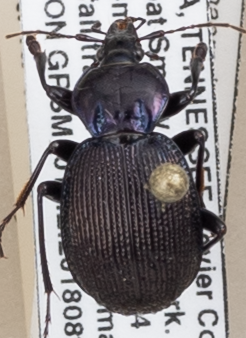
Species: Sphaeroderus stenostomus lecontei
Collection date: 2018-08-21
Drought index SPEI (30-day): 0.992
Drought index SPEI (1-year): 0.732
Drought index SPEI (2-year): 0.32